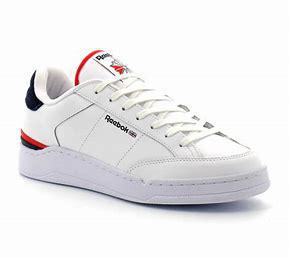
Brand: Reebok
Model: Ad Court